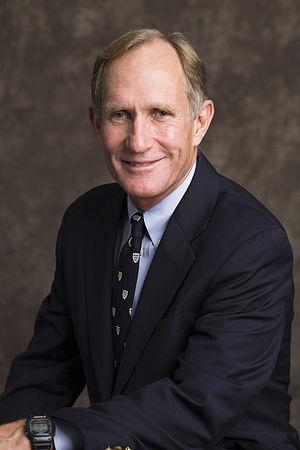
Le prix Nobel de chimie est décerné annuellement par l'Académie royale des sciences de Suède aux scientifiques dans les nombreux domaines de la chimie. C'est un des cinq prix Nobel créés en 1895 par le testament d'Alfred Nobel, qui décéda en 1896. Ces prix récompensent des contributions remarquables dans les domaines de la chimie, la physique, la littérature, la paix, et la physiologie ou médecine. Comme imposé par le testament de Nobel, le prix est administré par la Fondation Nobel et décerné par un comité qui consiste en cinq membres élus par l'Académie royale des sciences de Suède. Le premier prix Nobel de chimie fut décerné en 1901 à Jacobus Henricus van 't Hoff, des Pays-Bas. Chaque récipiendaire reçoit une médaille, un diplôme et une récompense monétaire qui a varié tout au long des années. En 1901, van 't Hoff a reçu 150 782 SEK, qui équivalent à 7 731 004 SEK en décembre 2007. Le prix est présenté à Stockholm lors d'une cérémonie annuelle le 10 décembre, l'anniversaire de la mort de Nobel.